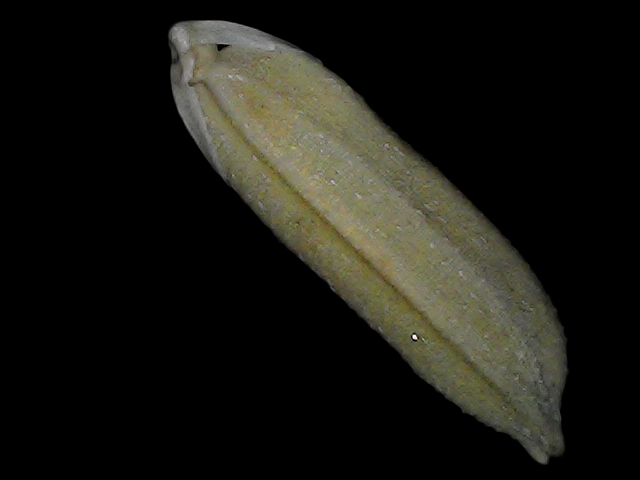
Rice variety: Bd87